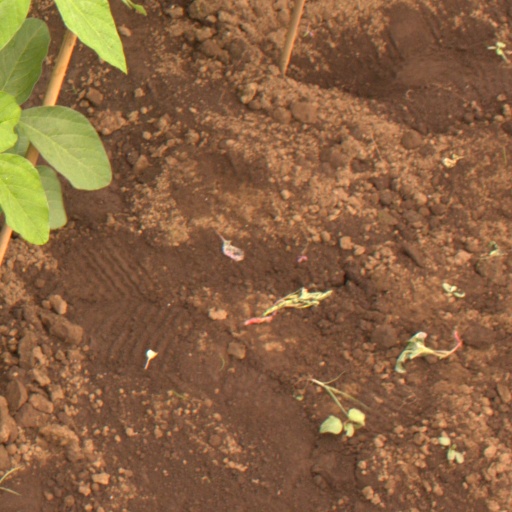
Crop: soybean